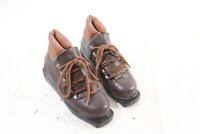
Waste category: shoes